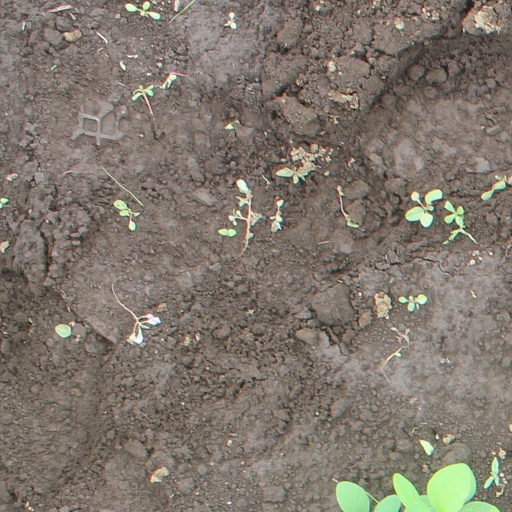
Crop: soybean